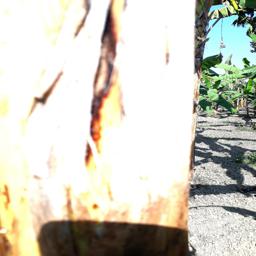
Label: PSEUDOSTEM WEEVIL